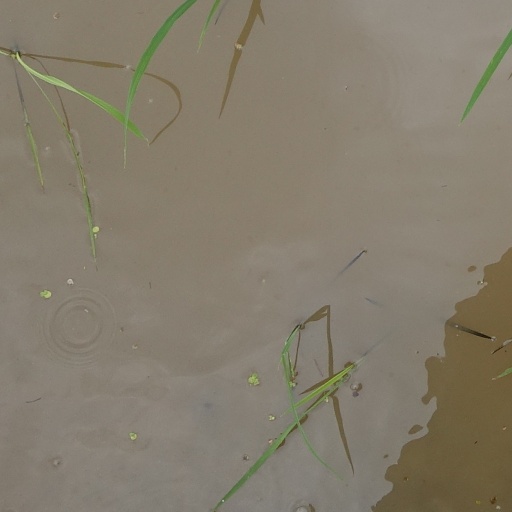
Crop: rice